Tomorrowland (festival)

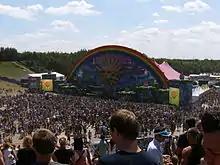
Tomorrowland Mainstage 2010

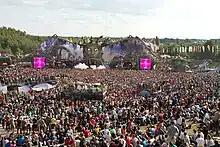
Tomorrowland Mainstage 2011

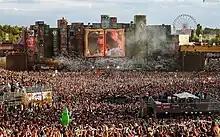
Tomorrowland Mainstage 2012

Tomorrowland 2010 sold out days before the event, with a record attendance of 180,000 visitors over two days. Dada Life, Dimitri Vegas & Like Mike and Tara McDonald wrote the official anthem "Tomorrow/Give Into The Night", performing the song twice on the main stage after Swedish House Mafia. The track was made by Like Mike, Dada Life and Dimitri Vegas and the vocal melody and lyrics were written and recorded by Tara McDonald. The song reached number 5 in the Belgian commercial charts and is the biggest selling anthem for Tomorrowlands to date. The festival's theme was "Zon (Sun)" and was nominated for the Best Music Event by the International Dance Music Awards in 2011.